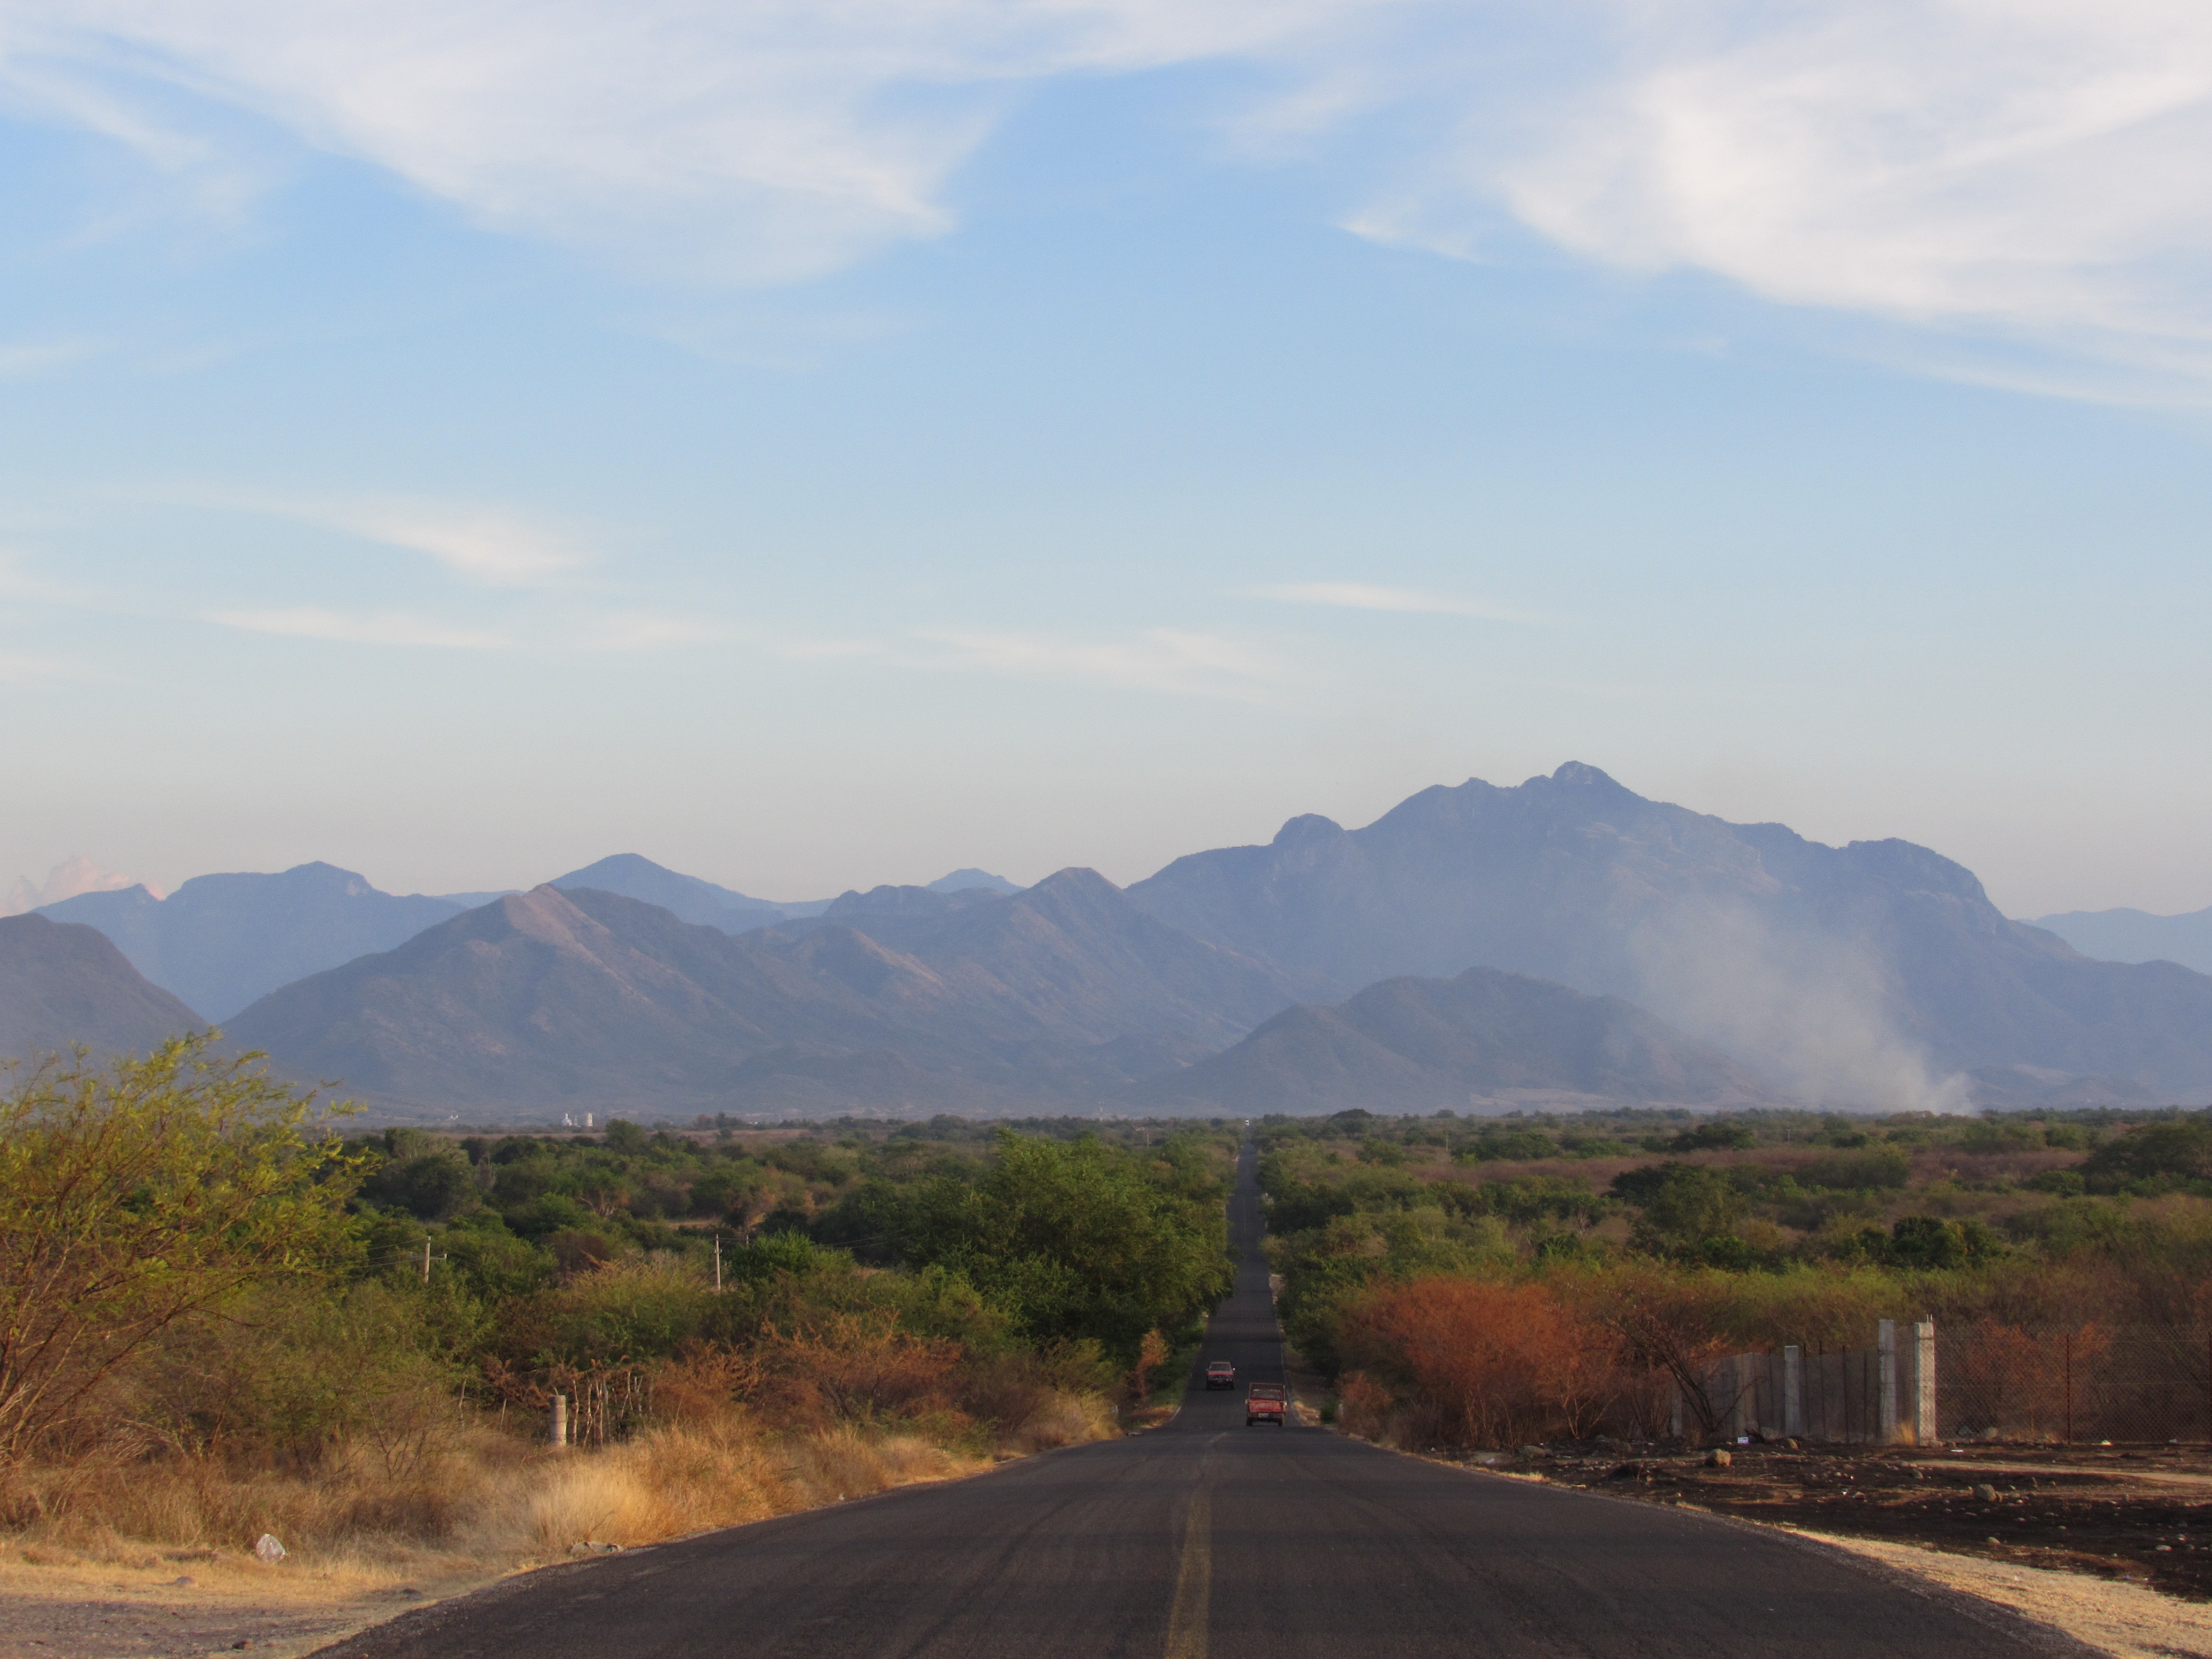
mountainous landforms, road, nature, mountain, landform, atmospheric phenomenon, geographical feature, natural environment, hill, road trip, cloud, morning, highway, landscape, valley, rural area, infrastructure, mountain range, plateau, mountain pass, ridge, reservoir